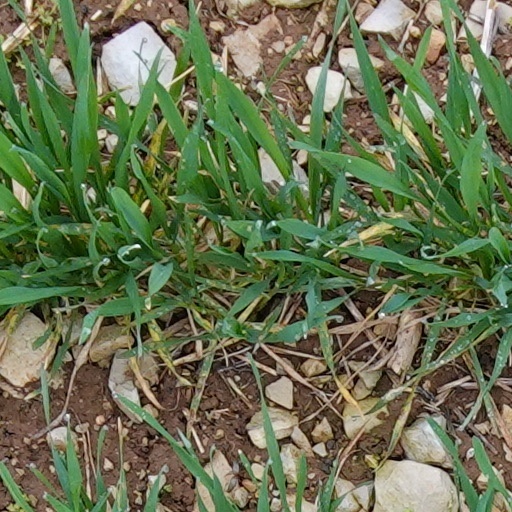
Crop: wheat